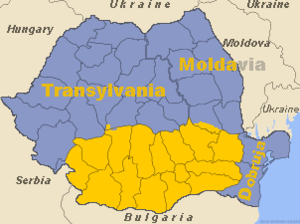
Valakiet
Billede af Rumænien med Valakiet (Țara Rumânească) i gul farve.
Valakiet var et område og fyrstendømme i Rumænien. Rumænerne kalder det Țara Româneascǎ, og det inddeles i Oltenien vest og Muntenien øst for floden Olt.